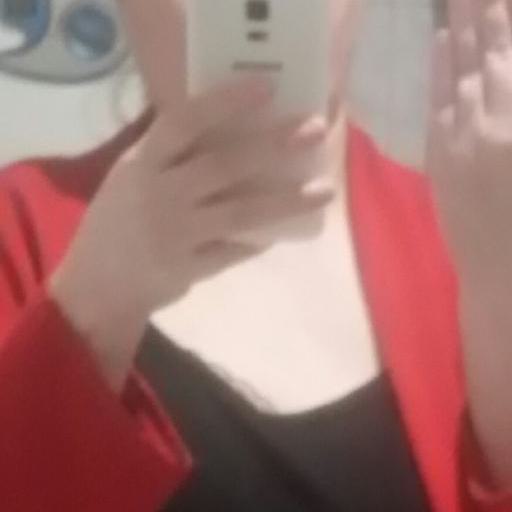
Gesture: no_gesture